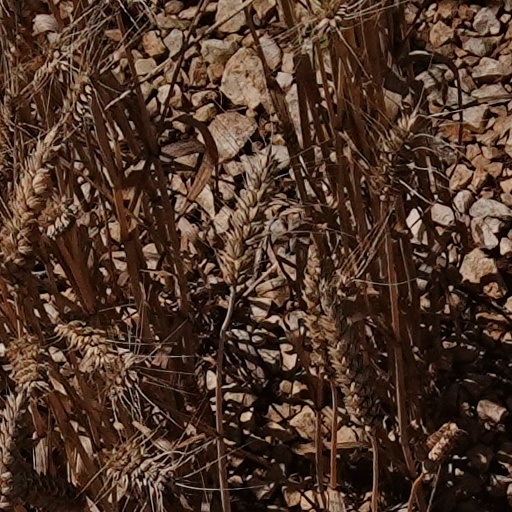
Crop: wheat